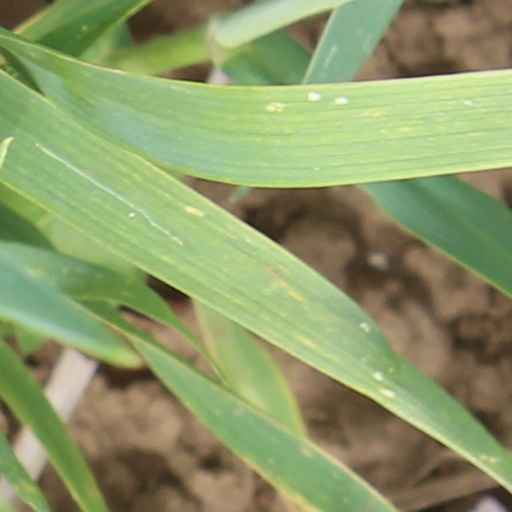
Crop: wheat